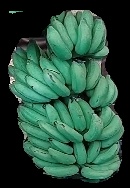
Variety: elakki-bale
Grade: grade1